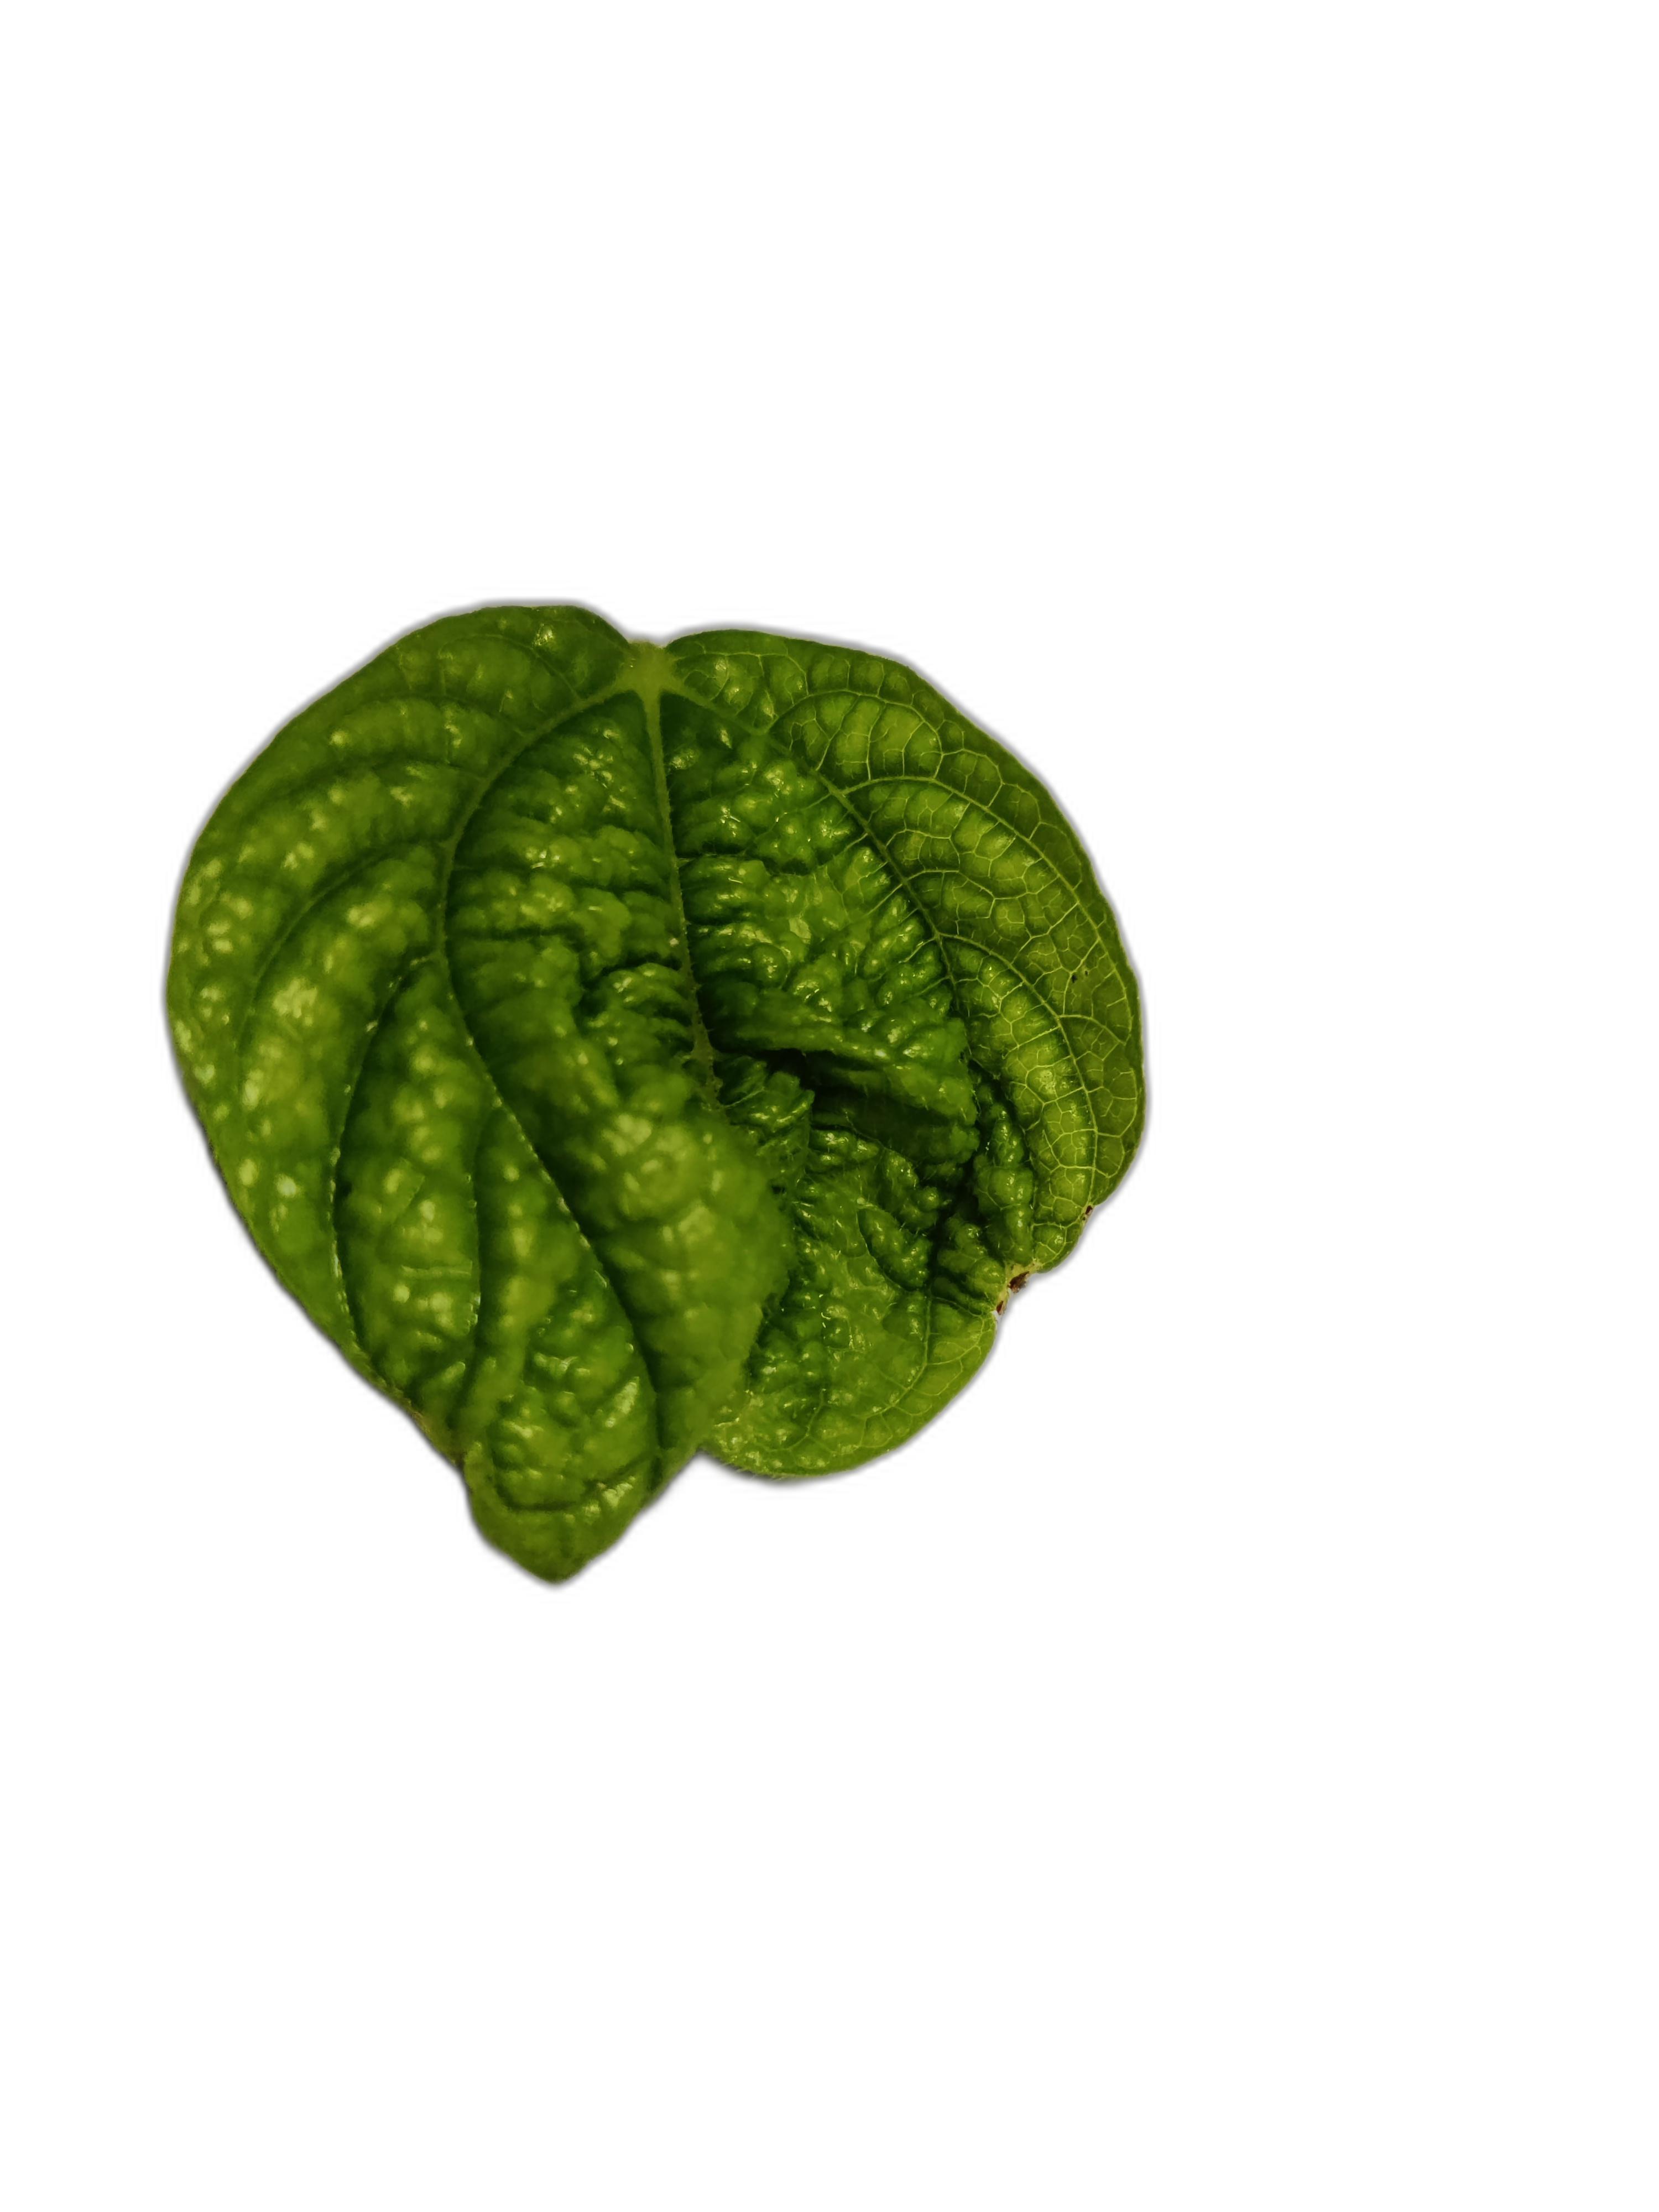
Label: Leaf Crinkle